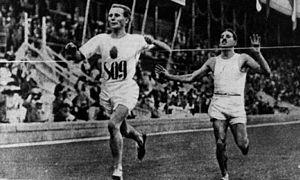
Les Jeux olympiques de 1912, Jeux de la 5ᵉ olympiade de l'ère moderne, se sont déroulés à Stockholm, en Suède du 29 juin au 22 juillet 1912. La capitale suédoise fut désignée ville hôte de ces Jeux lors de la 10ᵉ session du Comité international olympique à Berlin le 27 mai 1909, aucune autre ville n'était candidate.
L'équipe de France olympique participe aux Jeux olympiques de 1912 à Stockholm. Elle y remporte quatorze médailles : sept en or, quatre en argent et trois en bronze, se situant à la cinquième place des nations au tableau des médailles. L'athlète Raoul Paoli est le porte-drapeau d'une délégation française comptant 112 sportifs, dont une femme, la joueuse de tennis Marguerite Broquedis.
Les épreuves d'athlétisme des Jeux olympiques de 1912 ont eu lieu du 6 au 15 juillet 1912 au Stade olympique de Stockholm, en Suède. 534 athlètes, exclusivement masculins, issus de 30 nations ont pris part aux 30 épreuves du programme.
La Finlande a participé aux Jeux olympiques d'été de 1912 à Stockholm y remportant 26 médailles, se situant à la 4ᵉ place des nations au tableau des médailles.